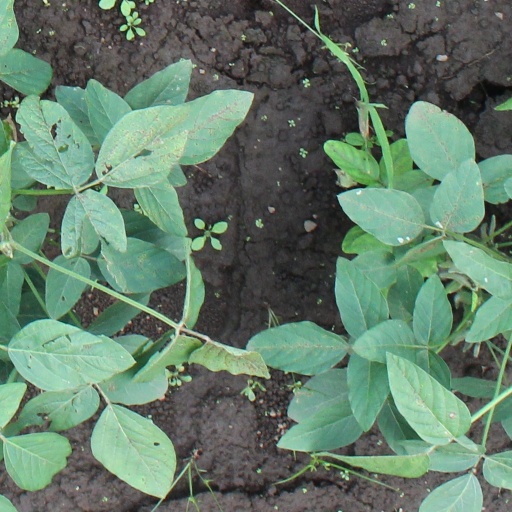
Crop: soybean